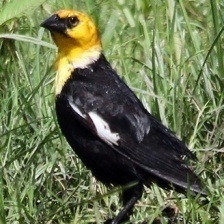
Species: YELLOW HEADED BLACKBIRD
Scientific name: XANTHOCEPHALUS